Herzegovina uprising (1875–1877)

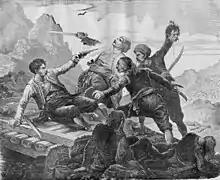
Death of Vojvoda Trifko

The Catholic population in the Gabela area suffered the difficult living conditions in what was then Turkey.